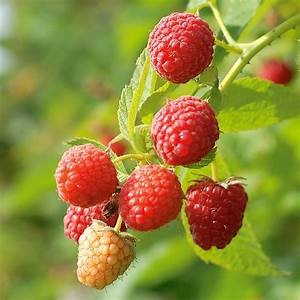
Label: raspberry